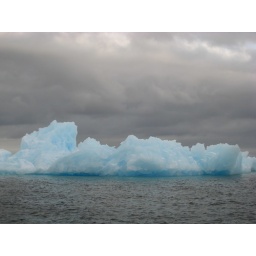
uneven blue ice in front of clouds